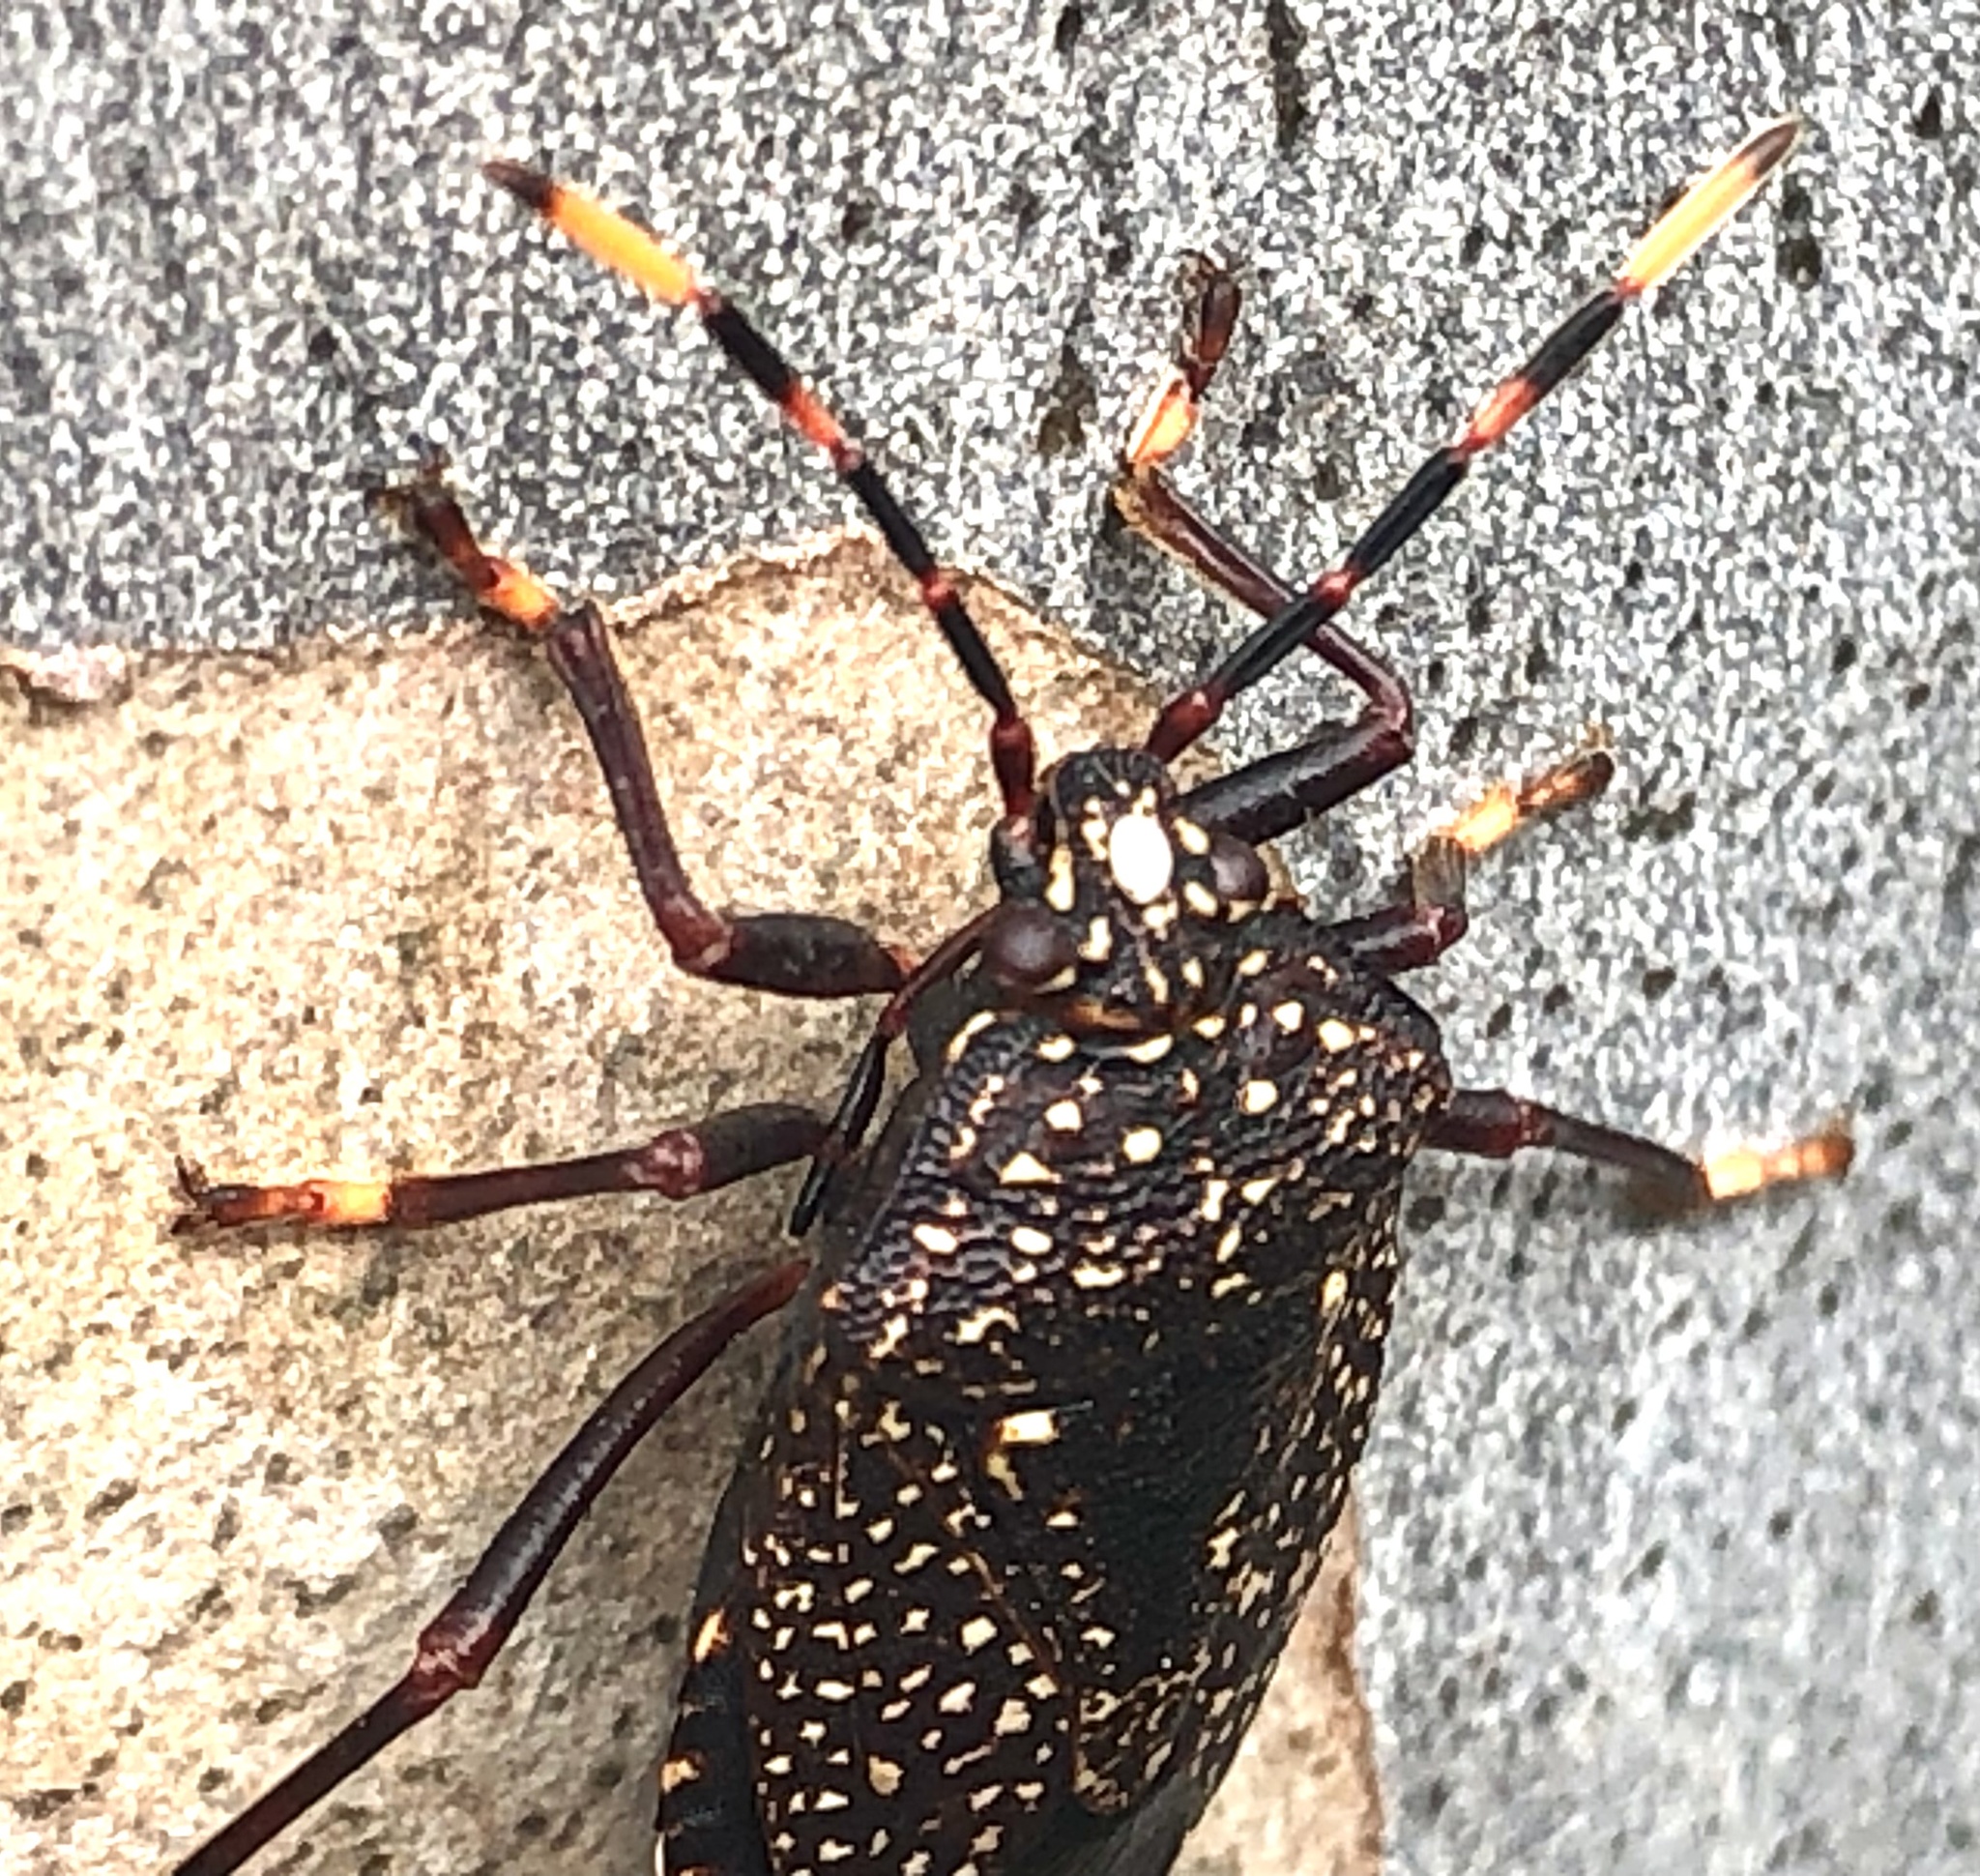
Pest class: stink_bug